Glasgow International Match

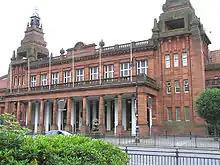
The facade of Kelvin Hall – the meeting's venue from 1988 to 2012.

The Sainsbury's International Match, formerly known as the Aviva International Match, was an annual indoor track and field athletics meeting which takes place in late January in Glasgow, Scotland. The televised competition is the first major indoor event in the United Kingdom's athletics calendar. It was held at the Kelvin Hall International Sports Arena from 1988 to 2012. It moved to the Commonwealth Sports Arena from 2013 onwards.